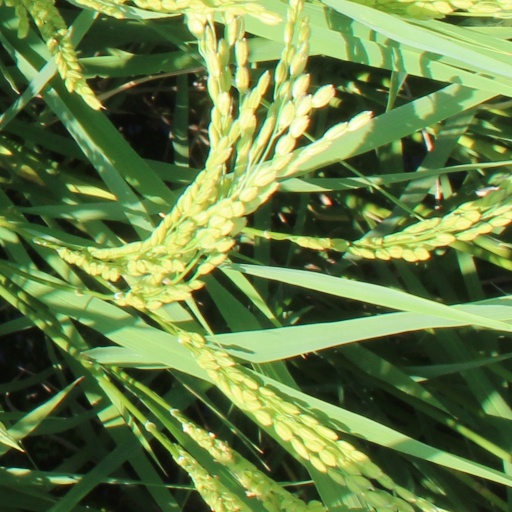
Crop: rice